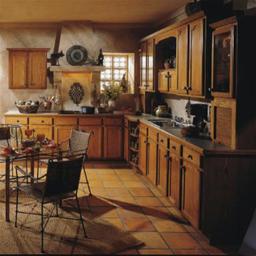
Room type: kitchen